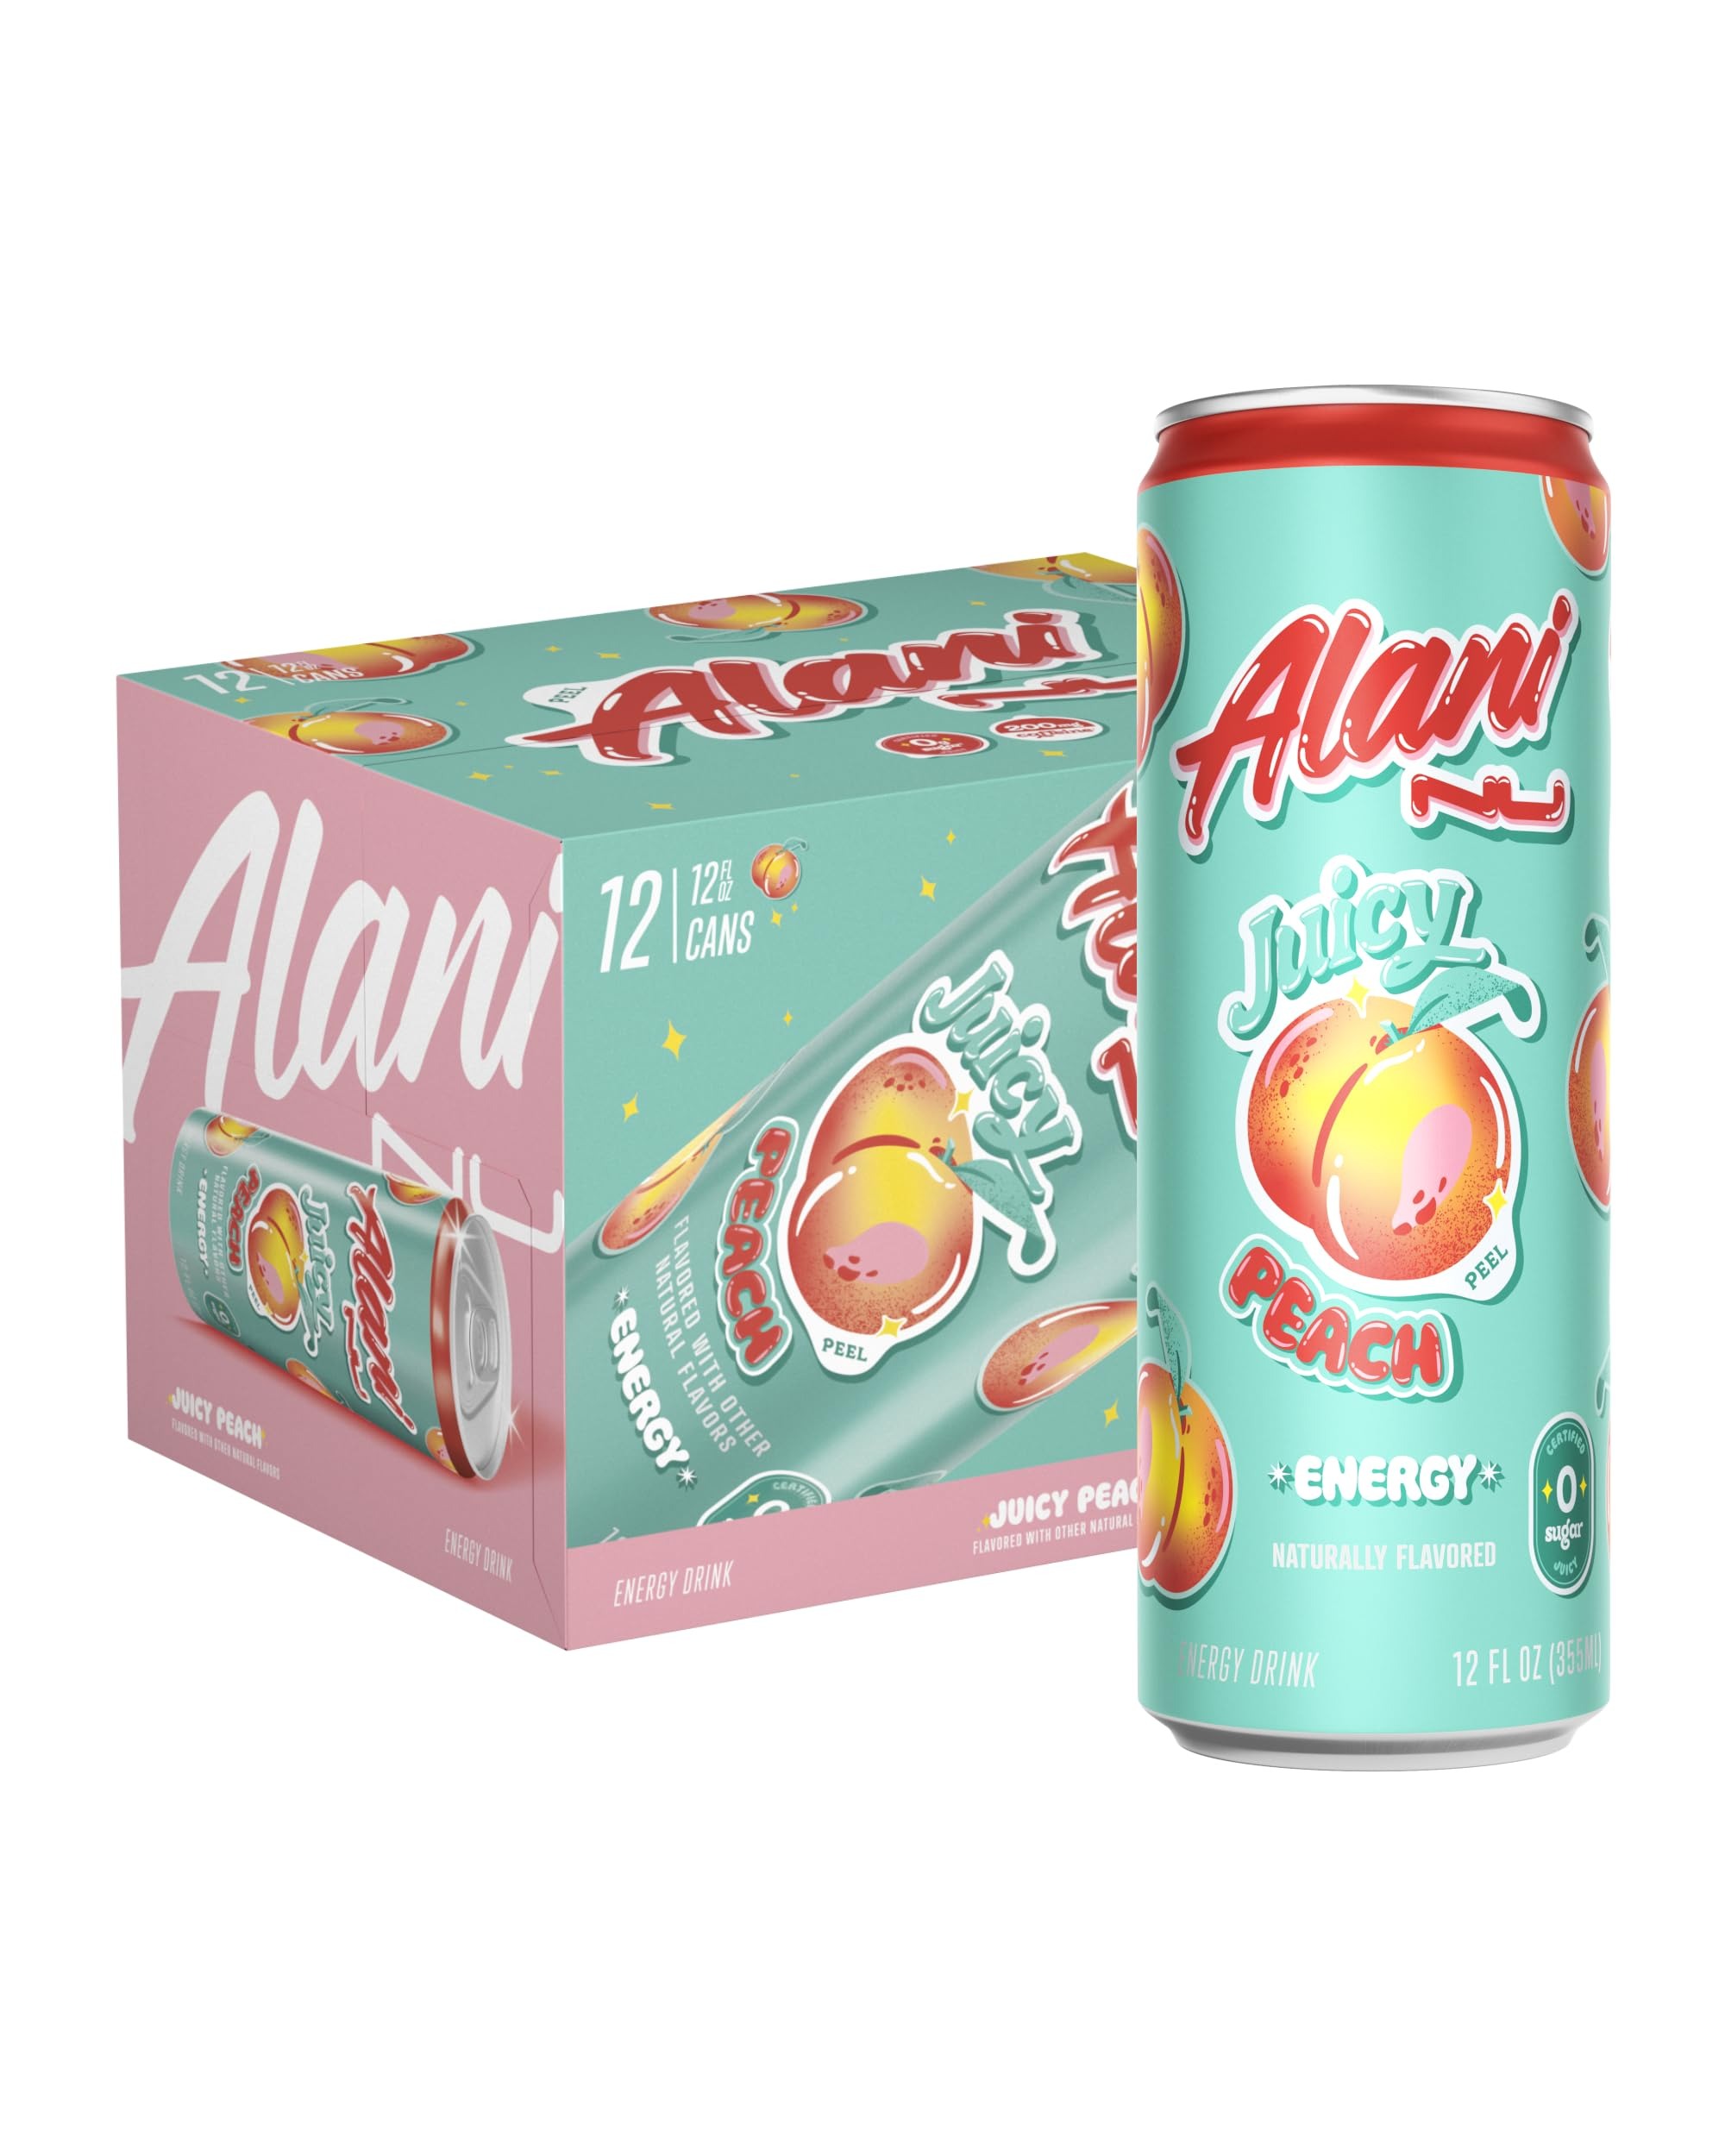
Item Name: Alani Nu JUICY PEACH Sugar Free, Low Calorie Energy Drinks | 200mg Caffeine | Biotin B Vitamins | Zero Sugar | 10 Calories | 12 Fl Oz Cans | 12 Pack
Bullet Point 1: FUNCTIONAL CAFFEINE: Buh-bye, burnout! Refresh and reset with our best-selling Alani Nu Energy. Each can serves up 200mg of caffeine and bold flavor all for 15 calories or less and 0g of sugar!
Bullet Point 2: B VITAMINS: Rethink your energy drink. Alani Nu packs each can with 200mg of caffeine with vitamins B5, B6 and B12 to support functional systems in our bodies and provide natural energy. Biotin is added to provide a steady boost of energy all day long. Alani Nu Energy is packed with nutrients you need and none of the fillers you don't
Bullet Point 3: CRAVABLE FLAVORS: Don't wait for cheat day! Our energy drink options feature your favorite flavors, all without the hefty calories or guilt. Alani Nu Energy is a lightly carbonated energy drink for a smoother, more refreshing drinking experience to give you the boost you need without any sugar!
Bullet Point 4: VEGAN, GLUTEN FREE AND NO ARTIFICAL COLORS: Good energy is a good choice. Our better-for-you beverages are made vegan, gluten free and without artificial colors to ensure that our drinks and snacks support your beauty and wellness goals from the inside out
Bullet Point 5: ALANI NU ENERGY: Here for your taste buds - Alani Nu was founded in 2018 by entrepreneur and influencer, Katy Hearn, Alani Nu is a health and wellness brand focused on providing low-calorie products with unique flavors. Check out everything else from Alani Nu and follow us through our brand store to stay up to date on all things Alani! Alani Nu Energy is not recommended for Children, People Sensitive to Caffeine, Pregnant Women or Women Nursing.
Value: 144.0
Unit: Fl Oz

Price: 7.99